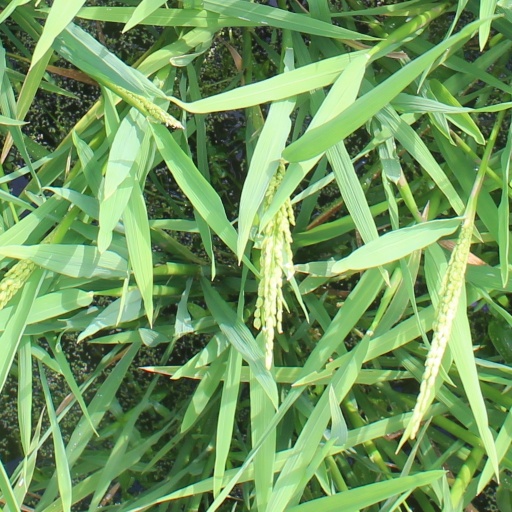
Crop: rice